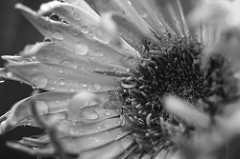
Flower: daisy